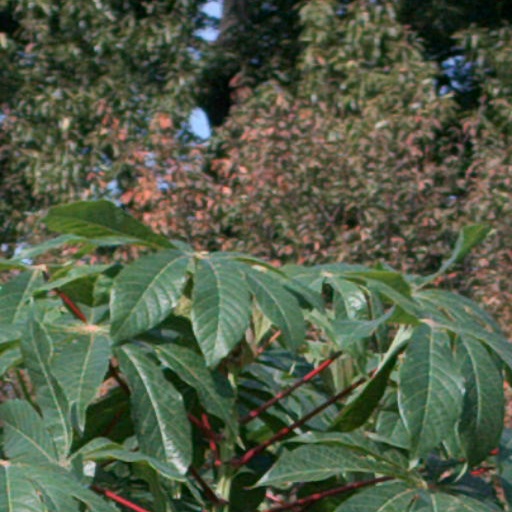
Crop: cassava